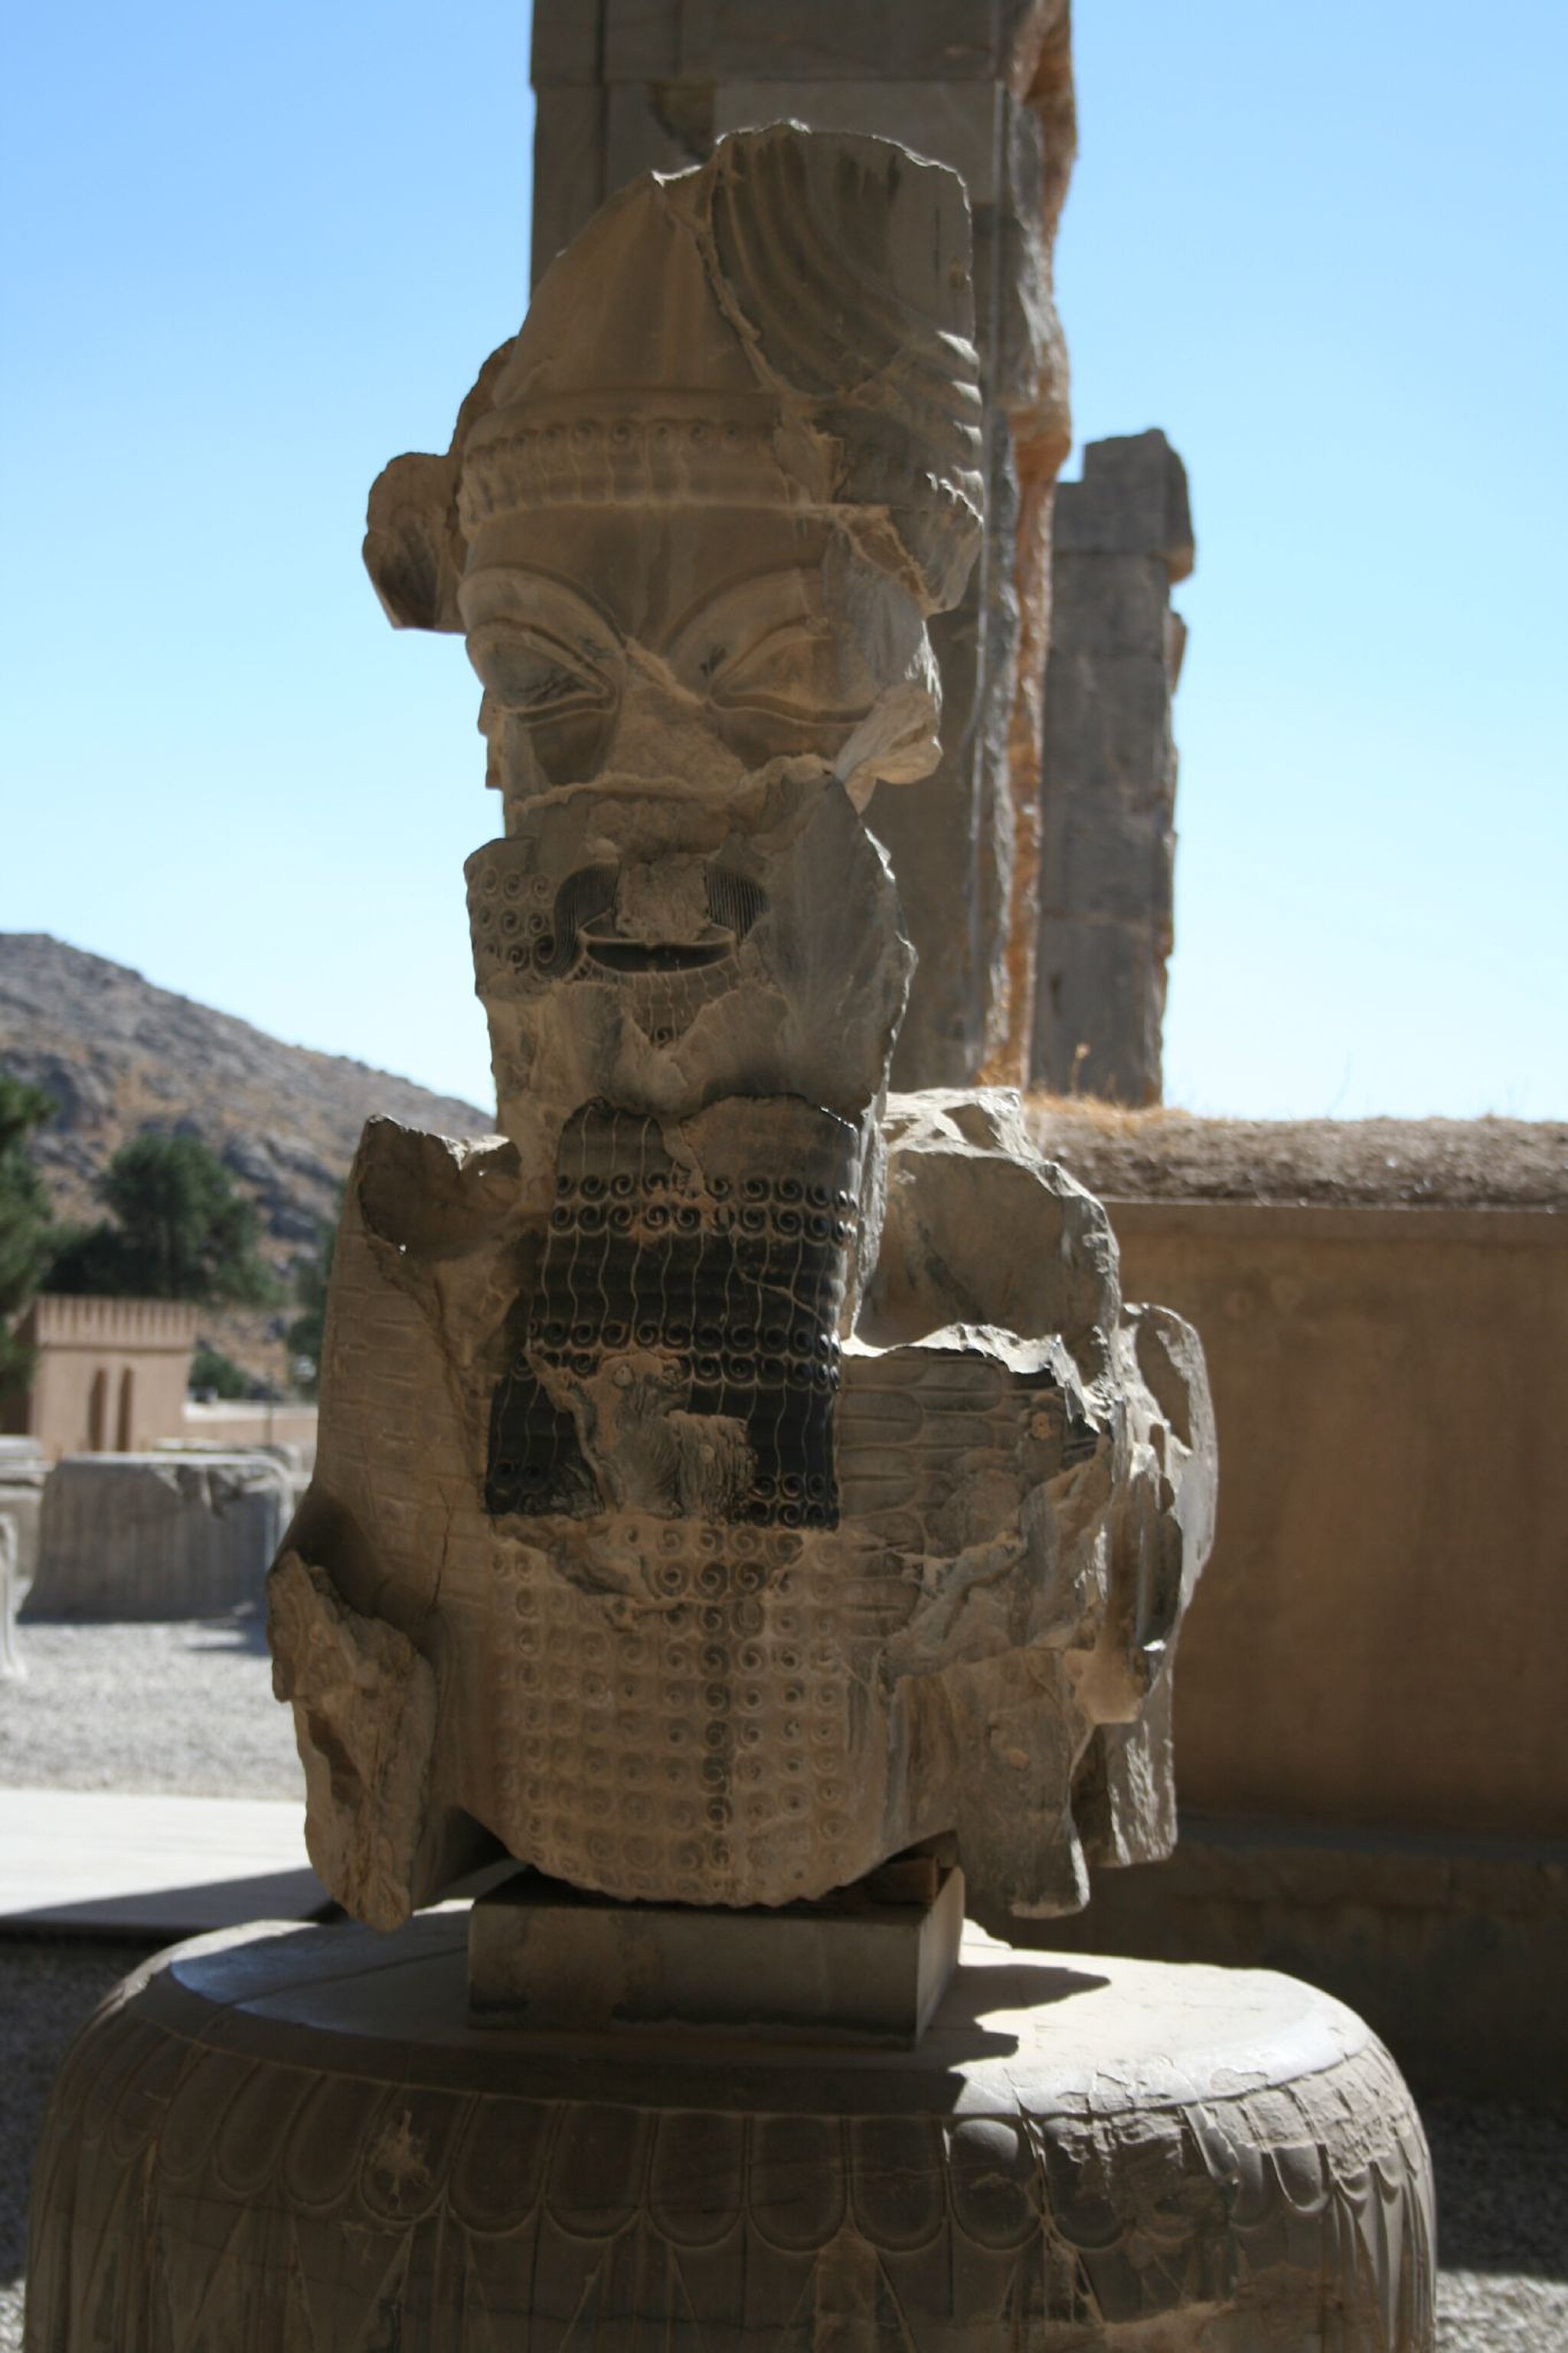
Title: Iran IMG 9932 (316574169)
Description: IMG_9932
Date: 2006-11-17 09:28
Categories: Architectural elements in Persepolis, Flickr images reviewed by FlickreviewR 2, 2006 in Persepolis